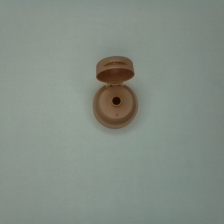
Color: red/orange/pink/fuchsia/brown
Cap type: flip-top cap